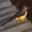
Label: bird